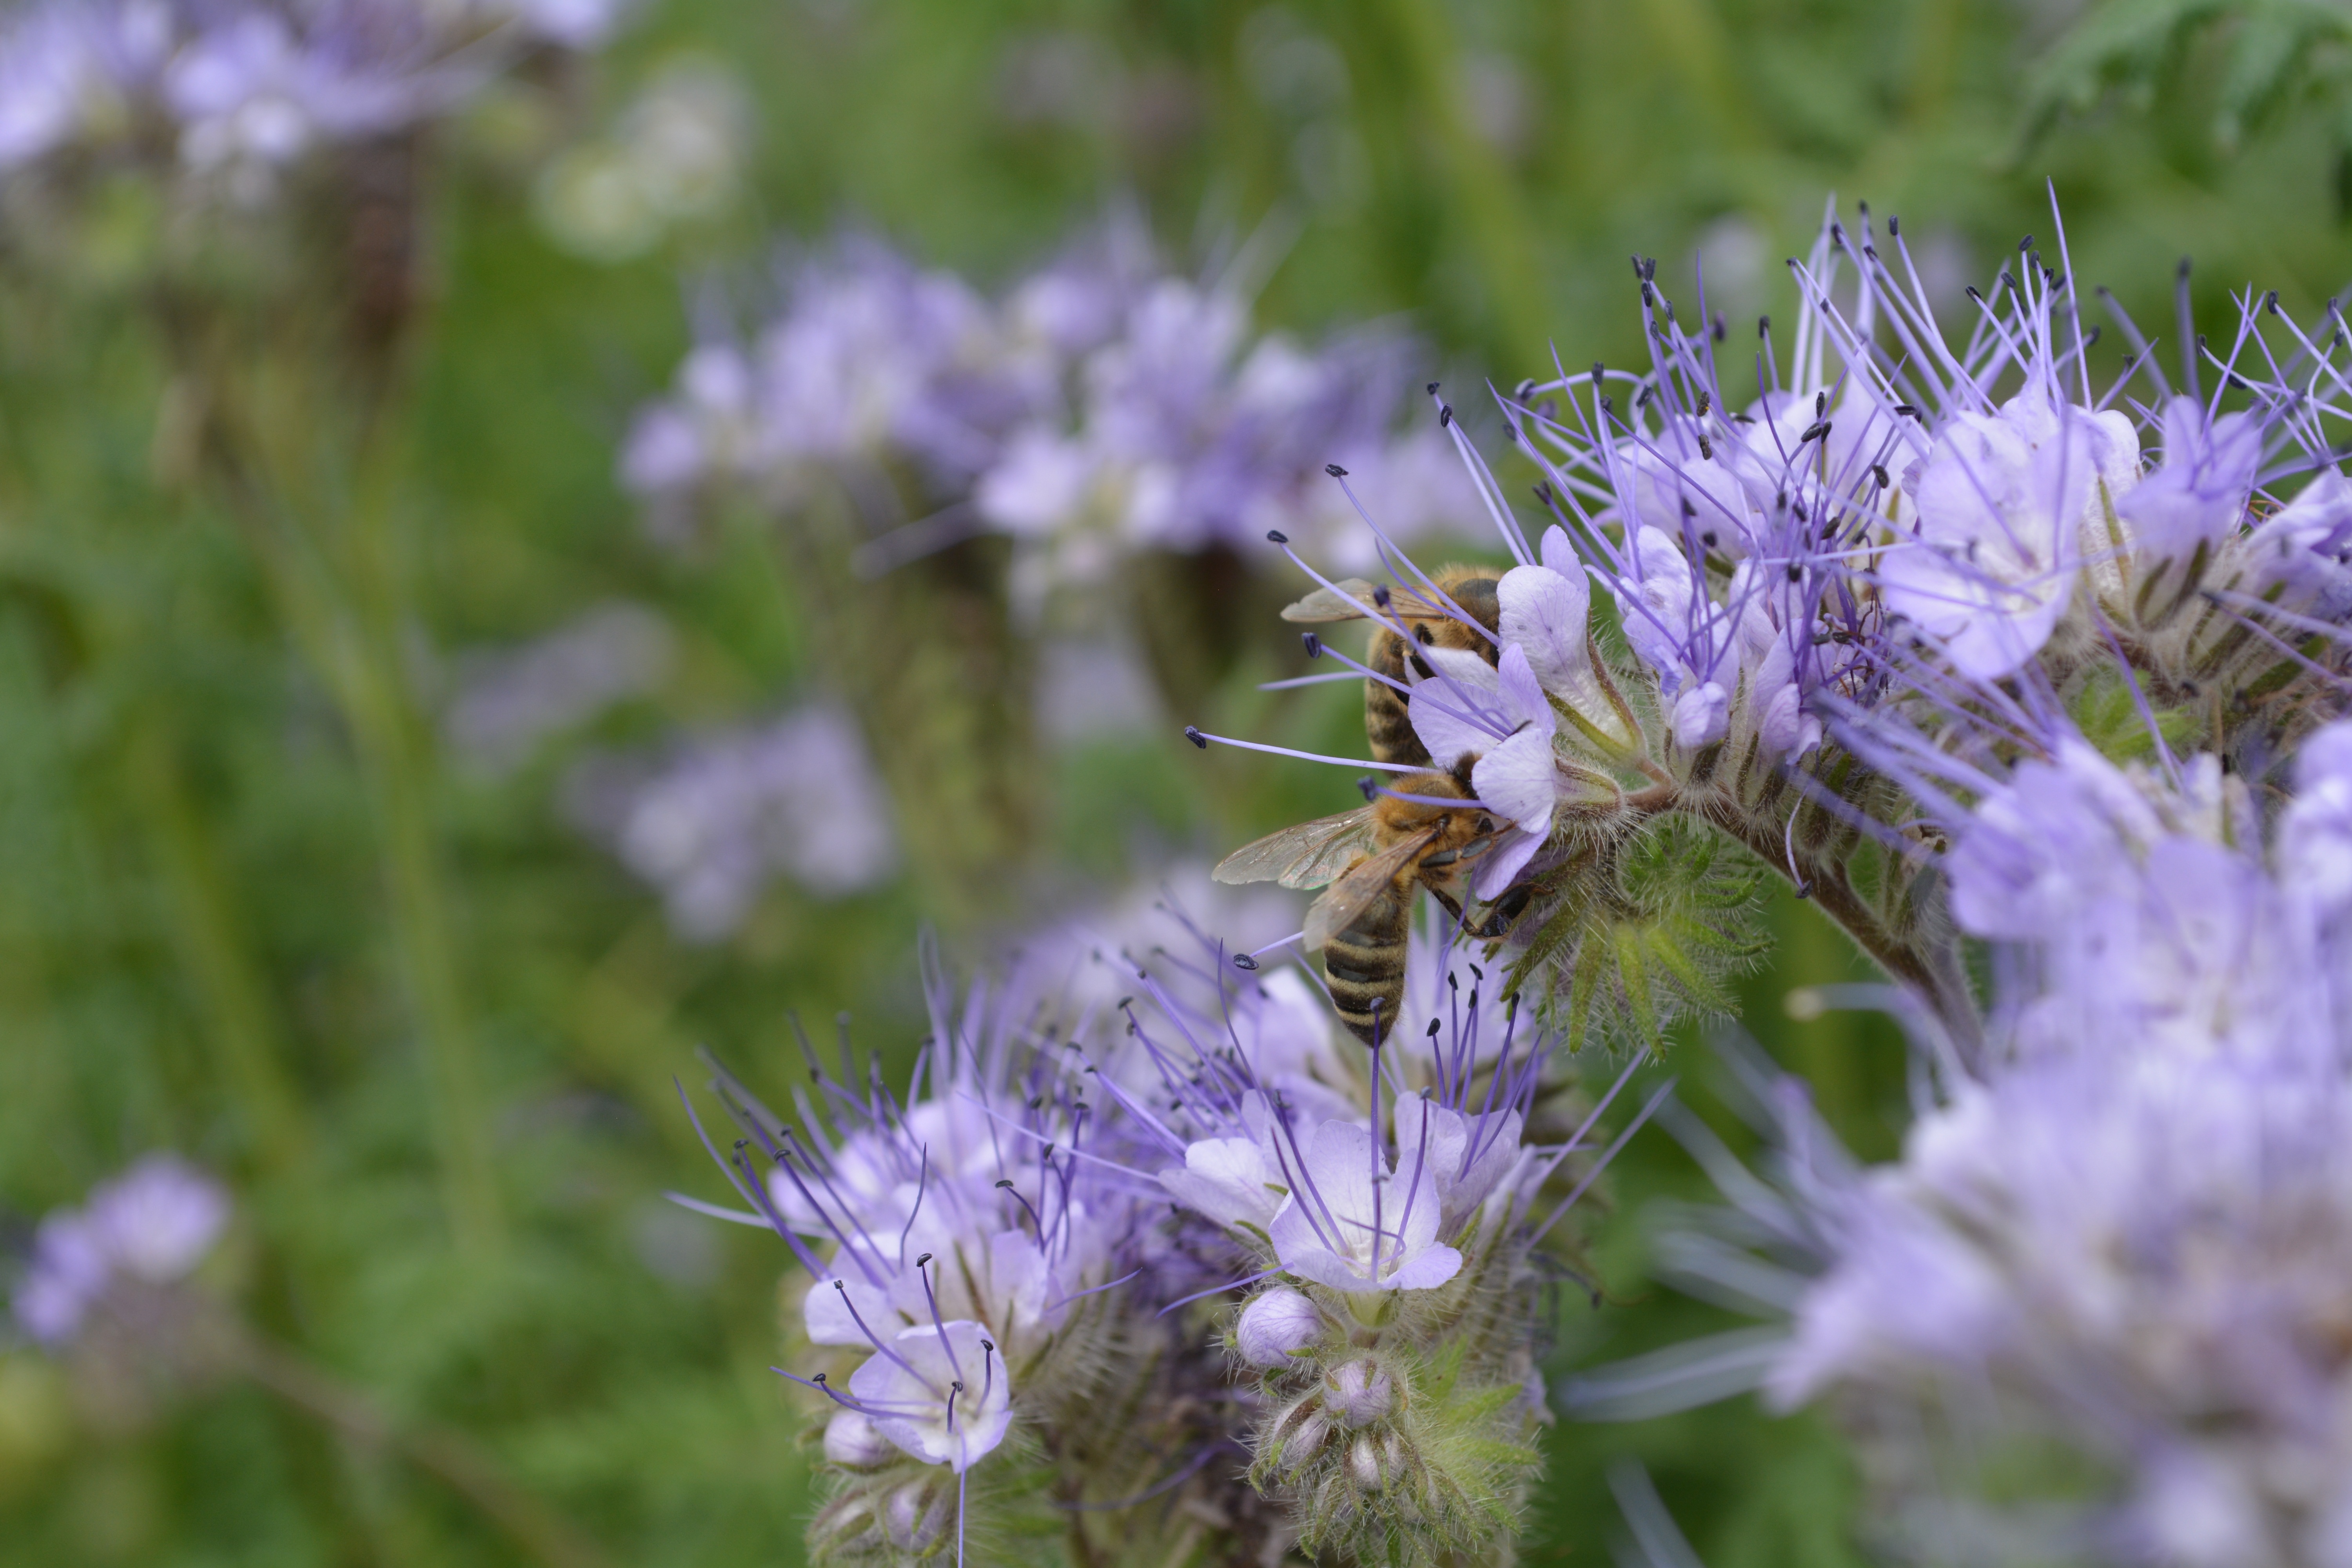
nature, blossom, plant, meadow, flower, purple, pollination, herb, insect, macro, botany, flora, lavender, invertebrate, wildflower, flowers, bee, macro photography, the bees, flowering plant, land plant, membrane winged insect, english lavender, breckland thyme, jasione montana, ironweed